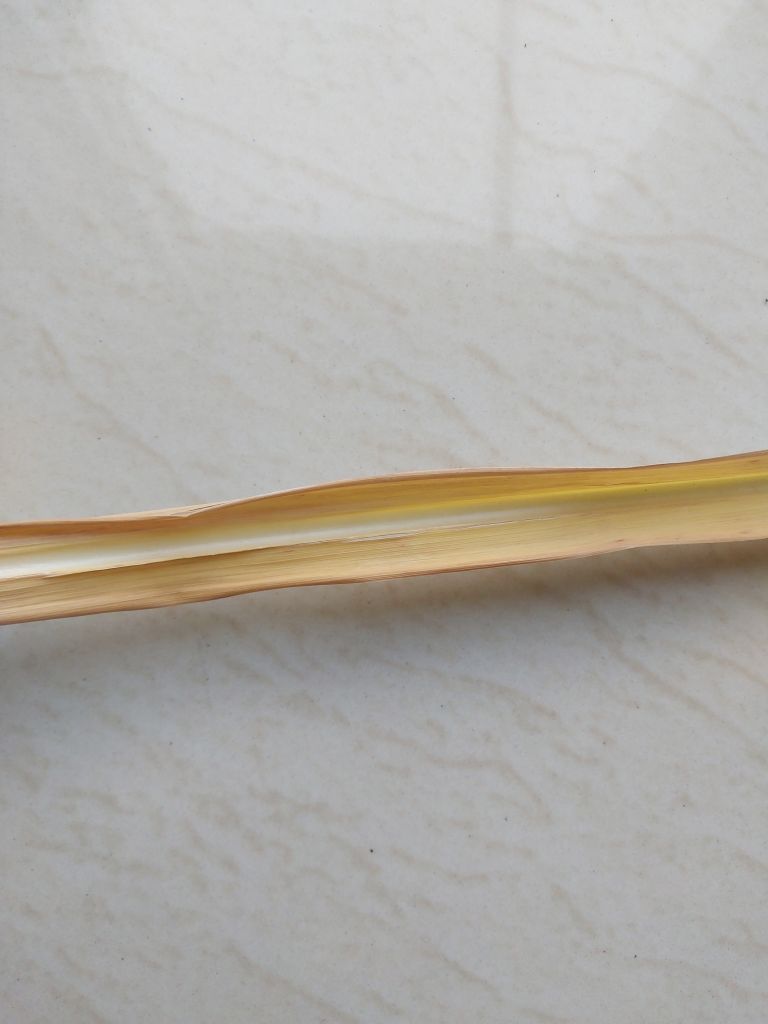
Label: Yellow Leaf